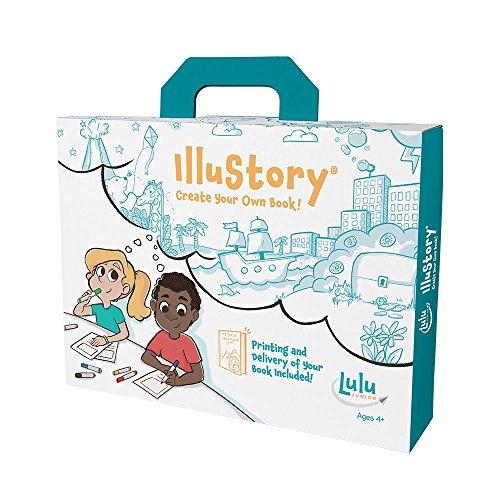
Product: Lulu Jr. Illustory Book Making Kit, Multicolor
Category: Toys & Games | Arts & Crafts | Craft Kits
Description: Everything contained in the IlluStory kit allows a child to write and illustrate their own full-color, 20 page, professionally printed hardcover book.
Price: $29.16
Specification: ASIN:B0742JVGND|ShippingWeight:1.2pounds(Viewshippingratesandpolicies)|DomesticShipping:ItemcanbeshippedwithinU.S.|InternationalShipping:ThisitemcanbeshippedtoselectcountriesoutsideoftheU.S.LearnMore|DateFirstAvailable:July19,2017